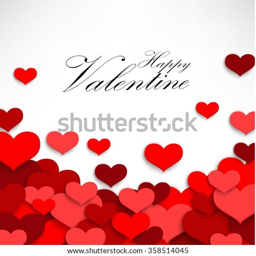
valentine heart on a white background .